Scott Wike Lucas Bridge

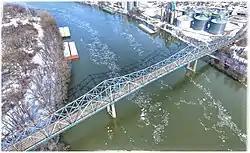
Scott W. Lucas Bridge crossing the Illinois River in Havana, Illinois

The Scott Wike Lucas Bridge is a bridge located in the community of Havana, Illinois. It carries U.S. Route 136 over the Illinois River. Named after a former politician, it was constructed in 1936 and reconstructed over 60 years later.